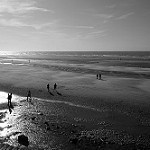
Label: B & W